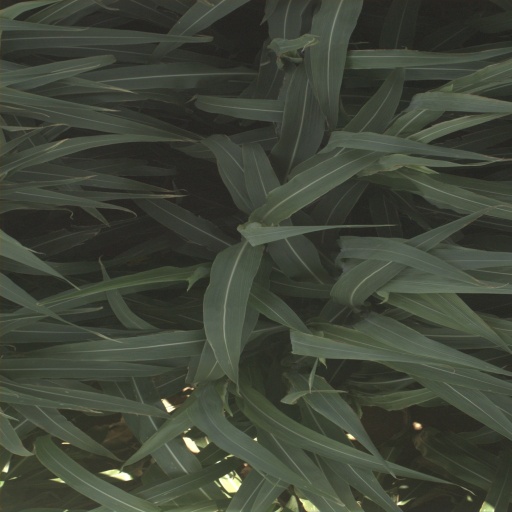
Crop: sorghum